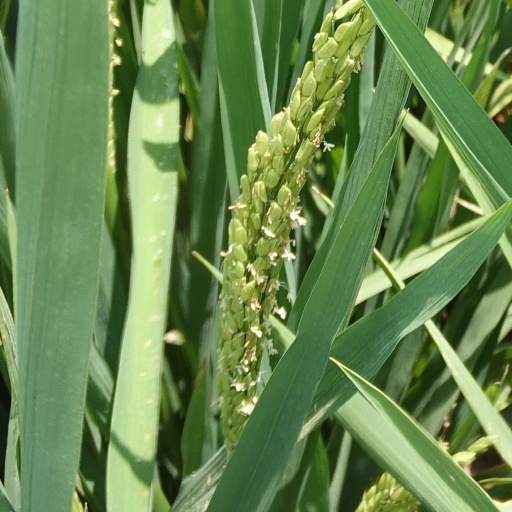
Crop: rice